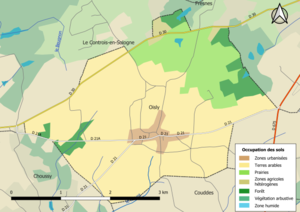
Carte des infrastructures et de l’occupation des sols en 2018 de la commune de fr:Oisly (France).
Oisly est une commune française située dans la communauté de communes de Contres, dans la province de la Sologne viticole et dans le département de Loir-et-Cher, en région Centre-Val de Loire.